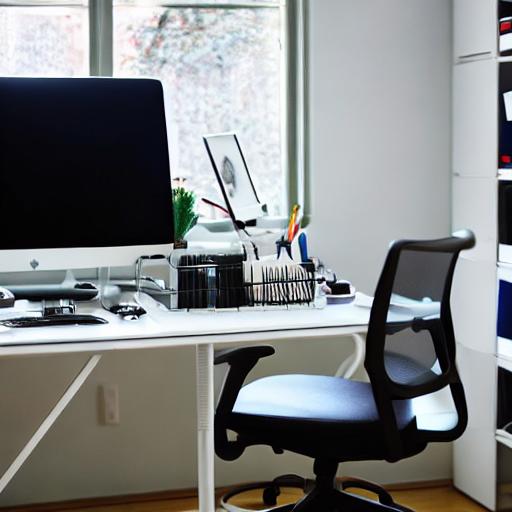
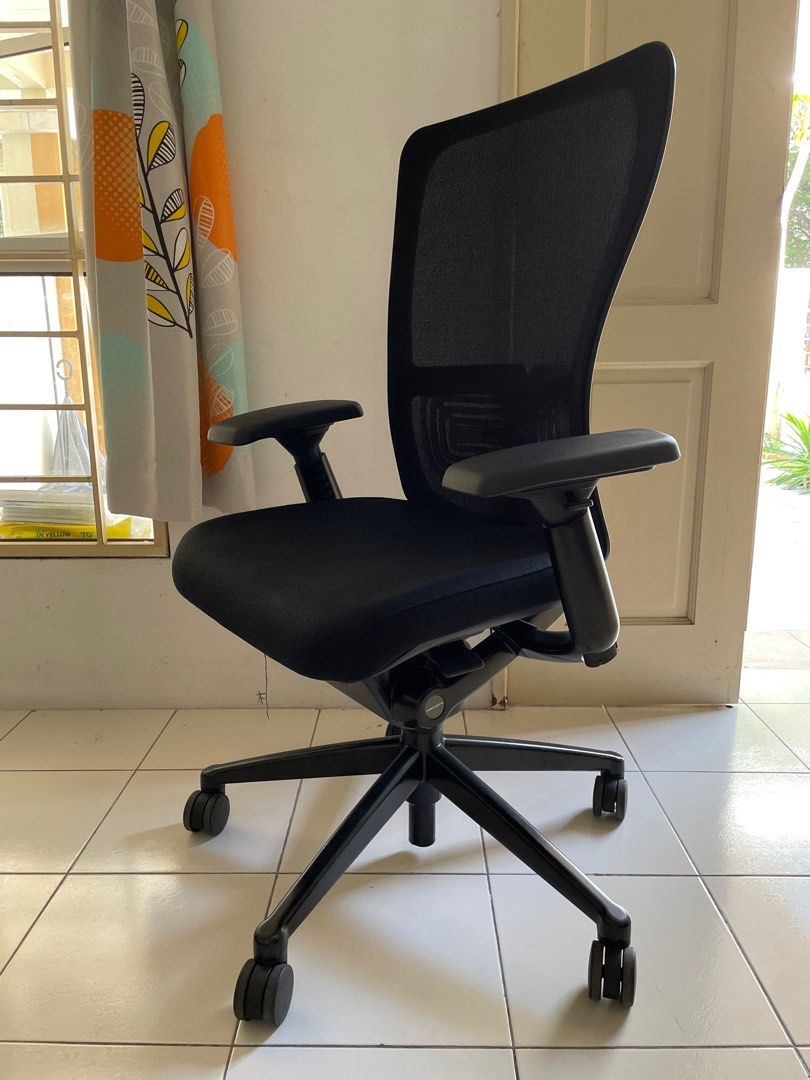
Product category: items_chair
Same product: no